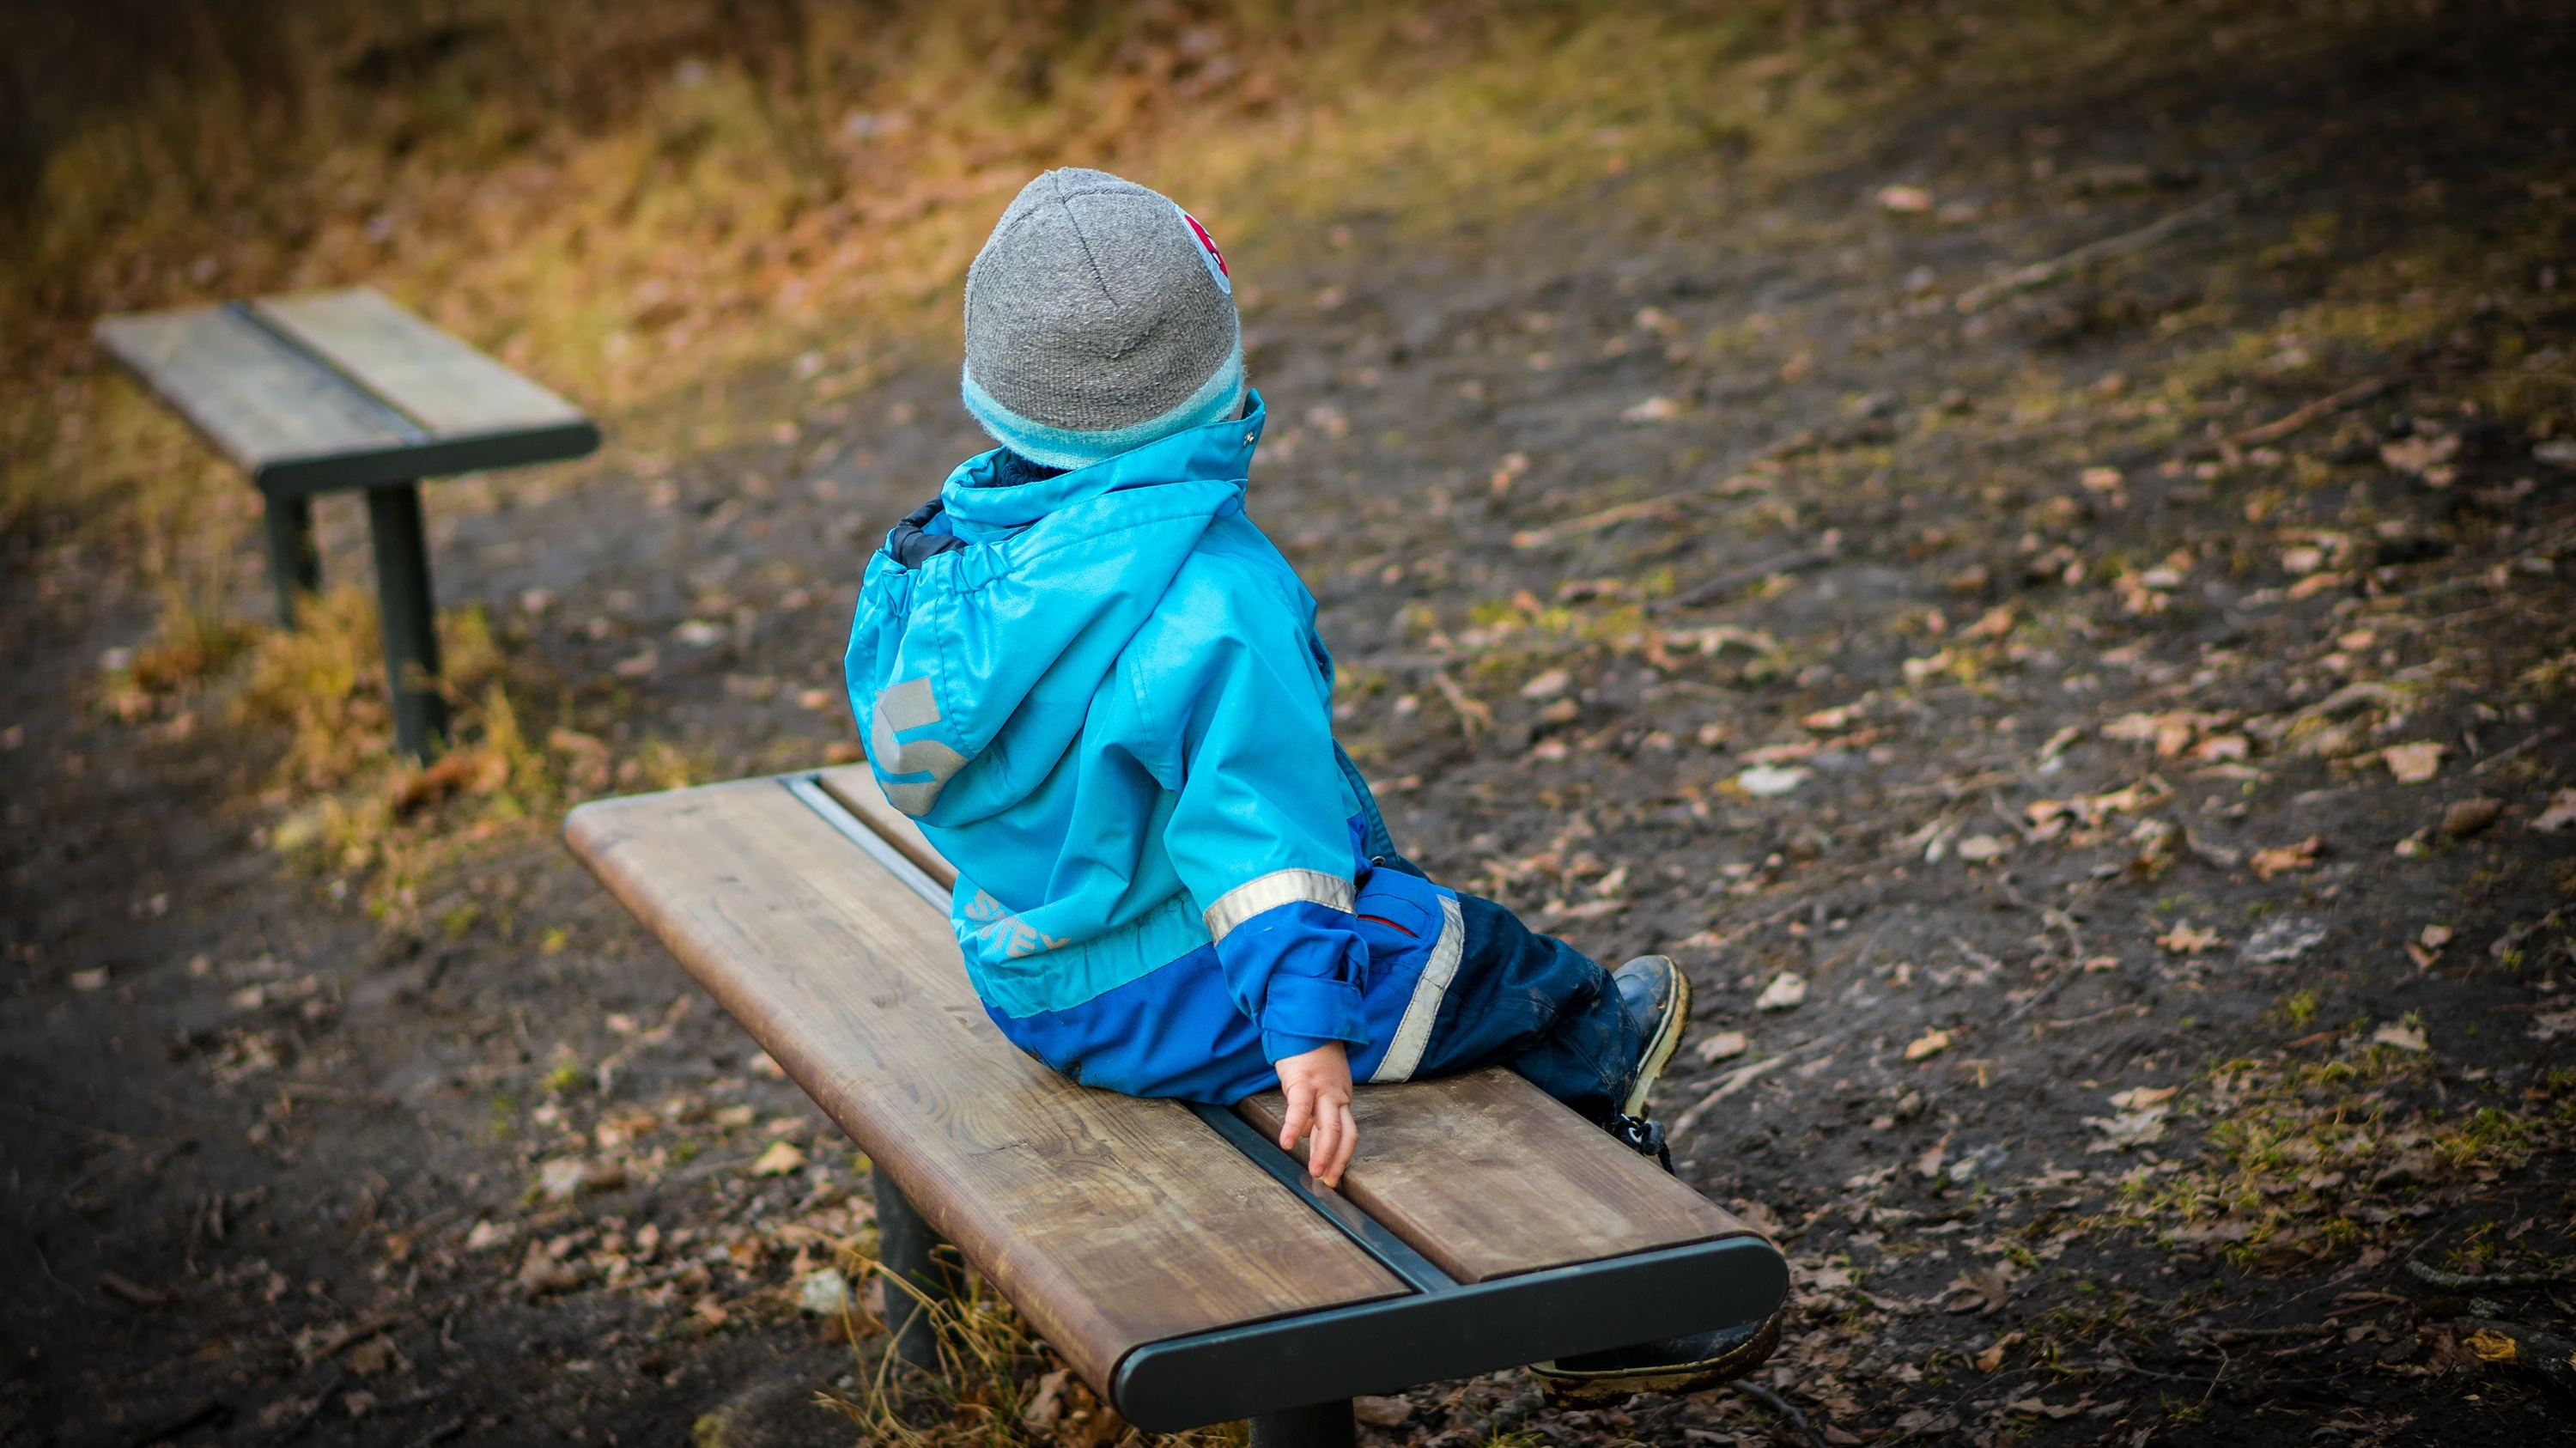
water, person, cold, people, bench, boy, kid, alone, waiting, young, spring, sitting, autumn, child, blue, season, overall, son, outdoors, back, little, missing, looking away, human positions